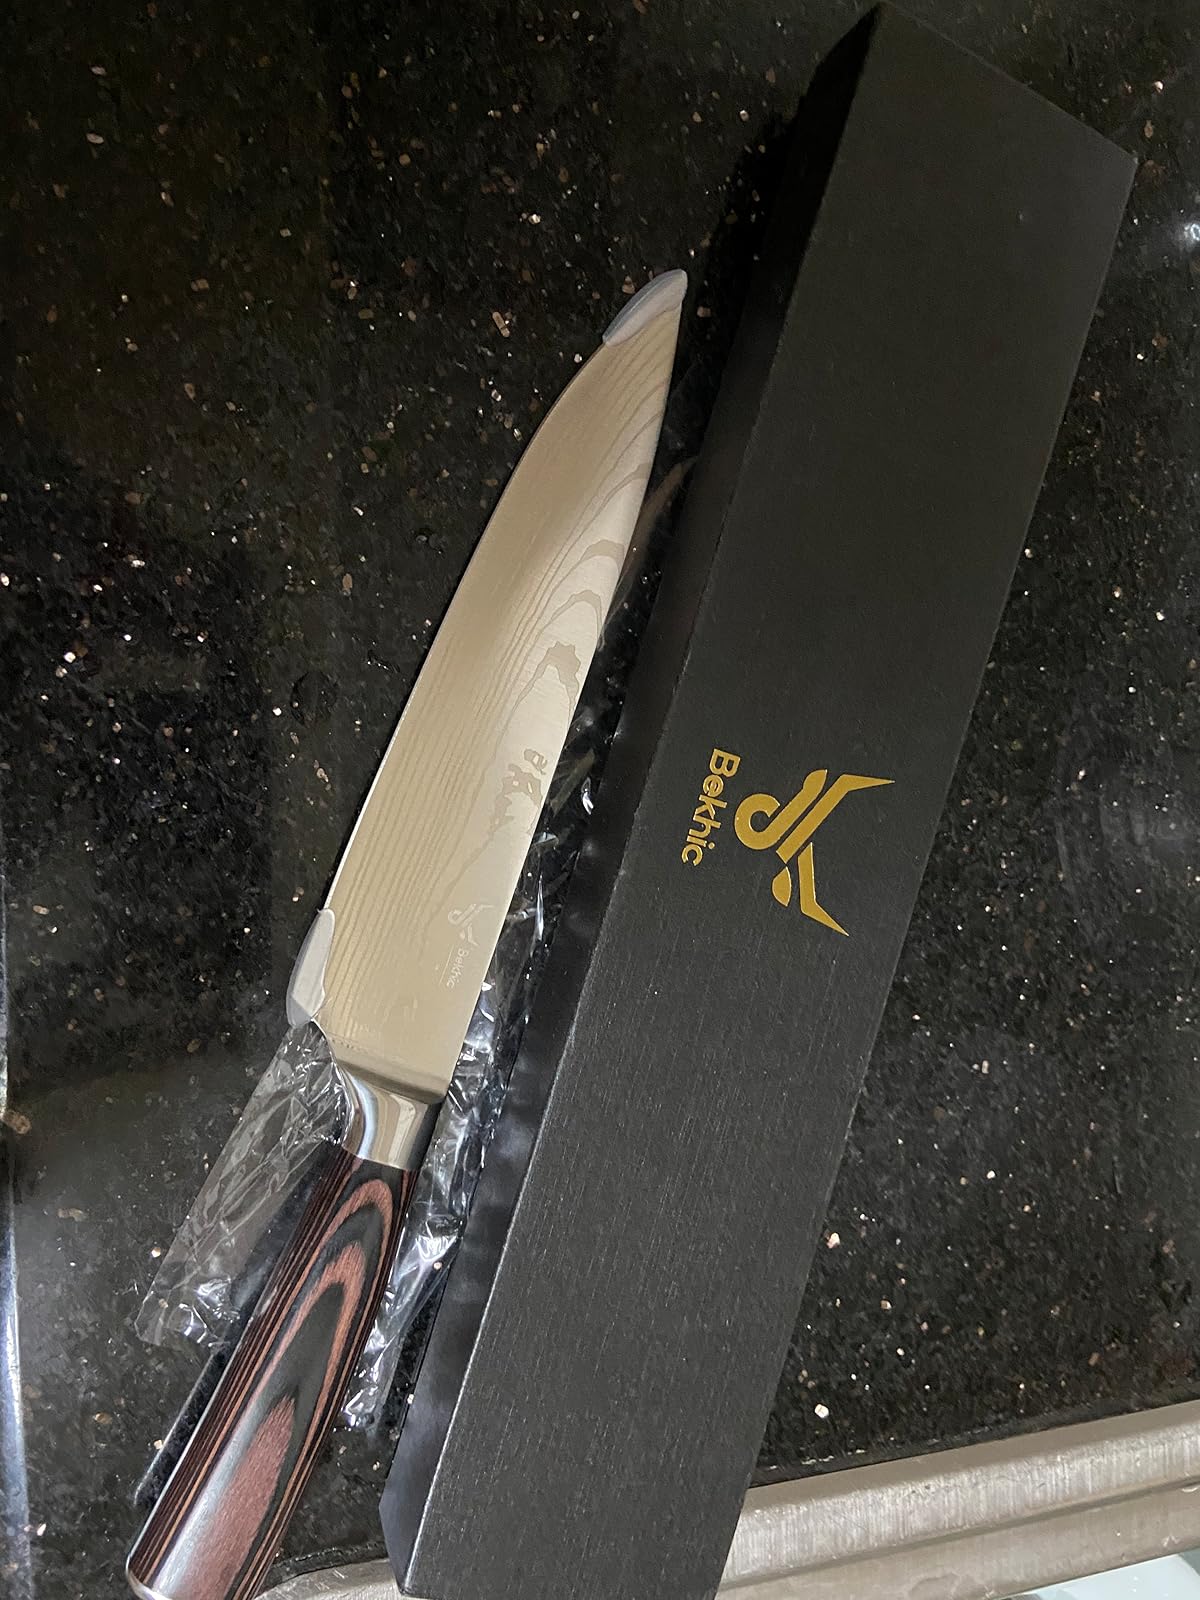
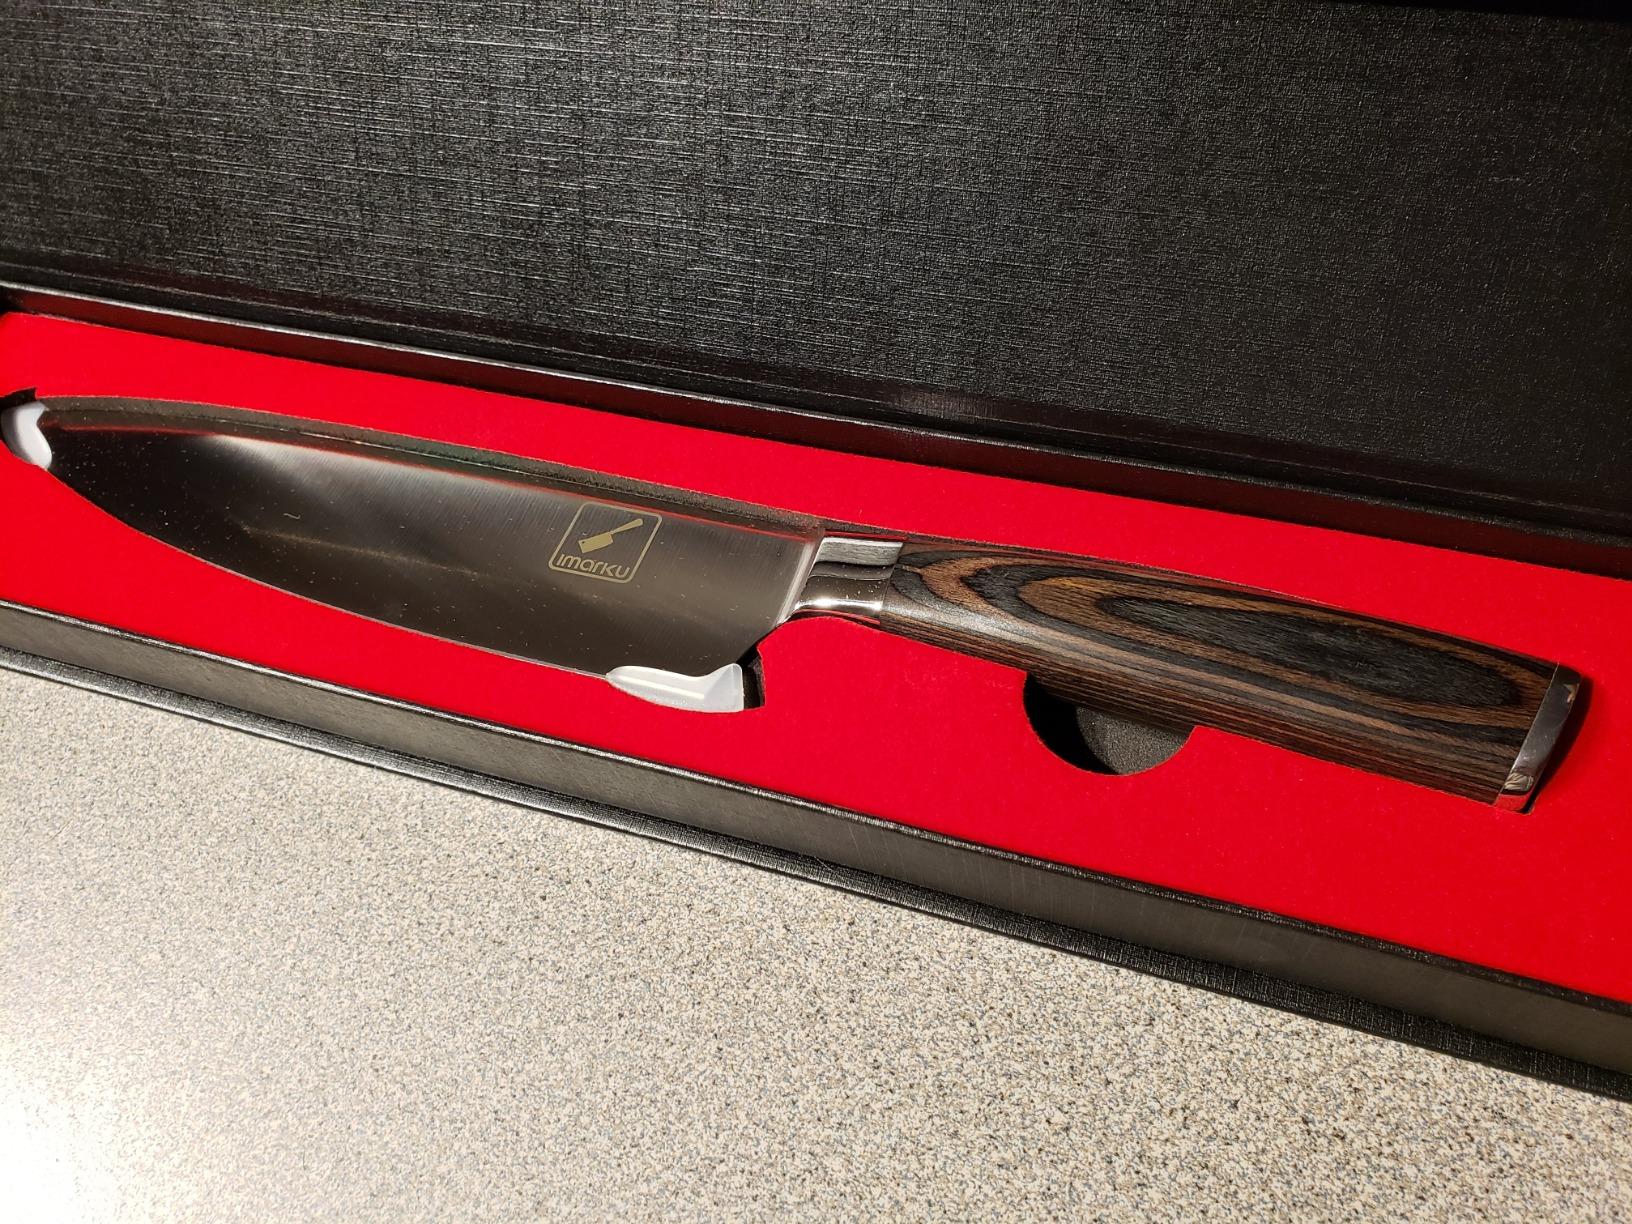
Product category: items_knife
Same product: no